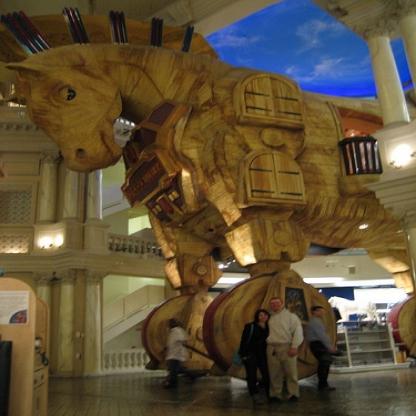
Scene: Indoor